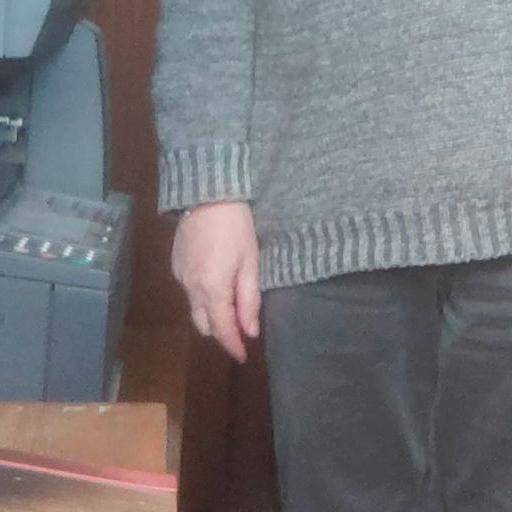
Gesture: no_gesture